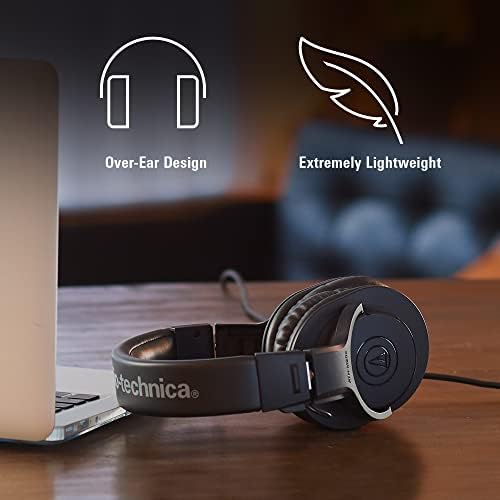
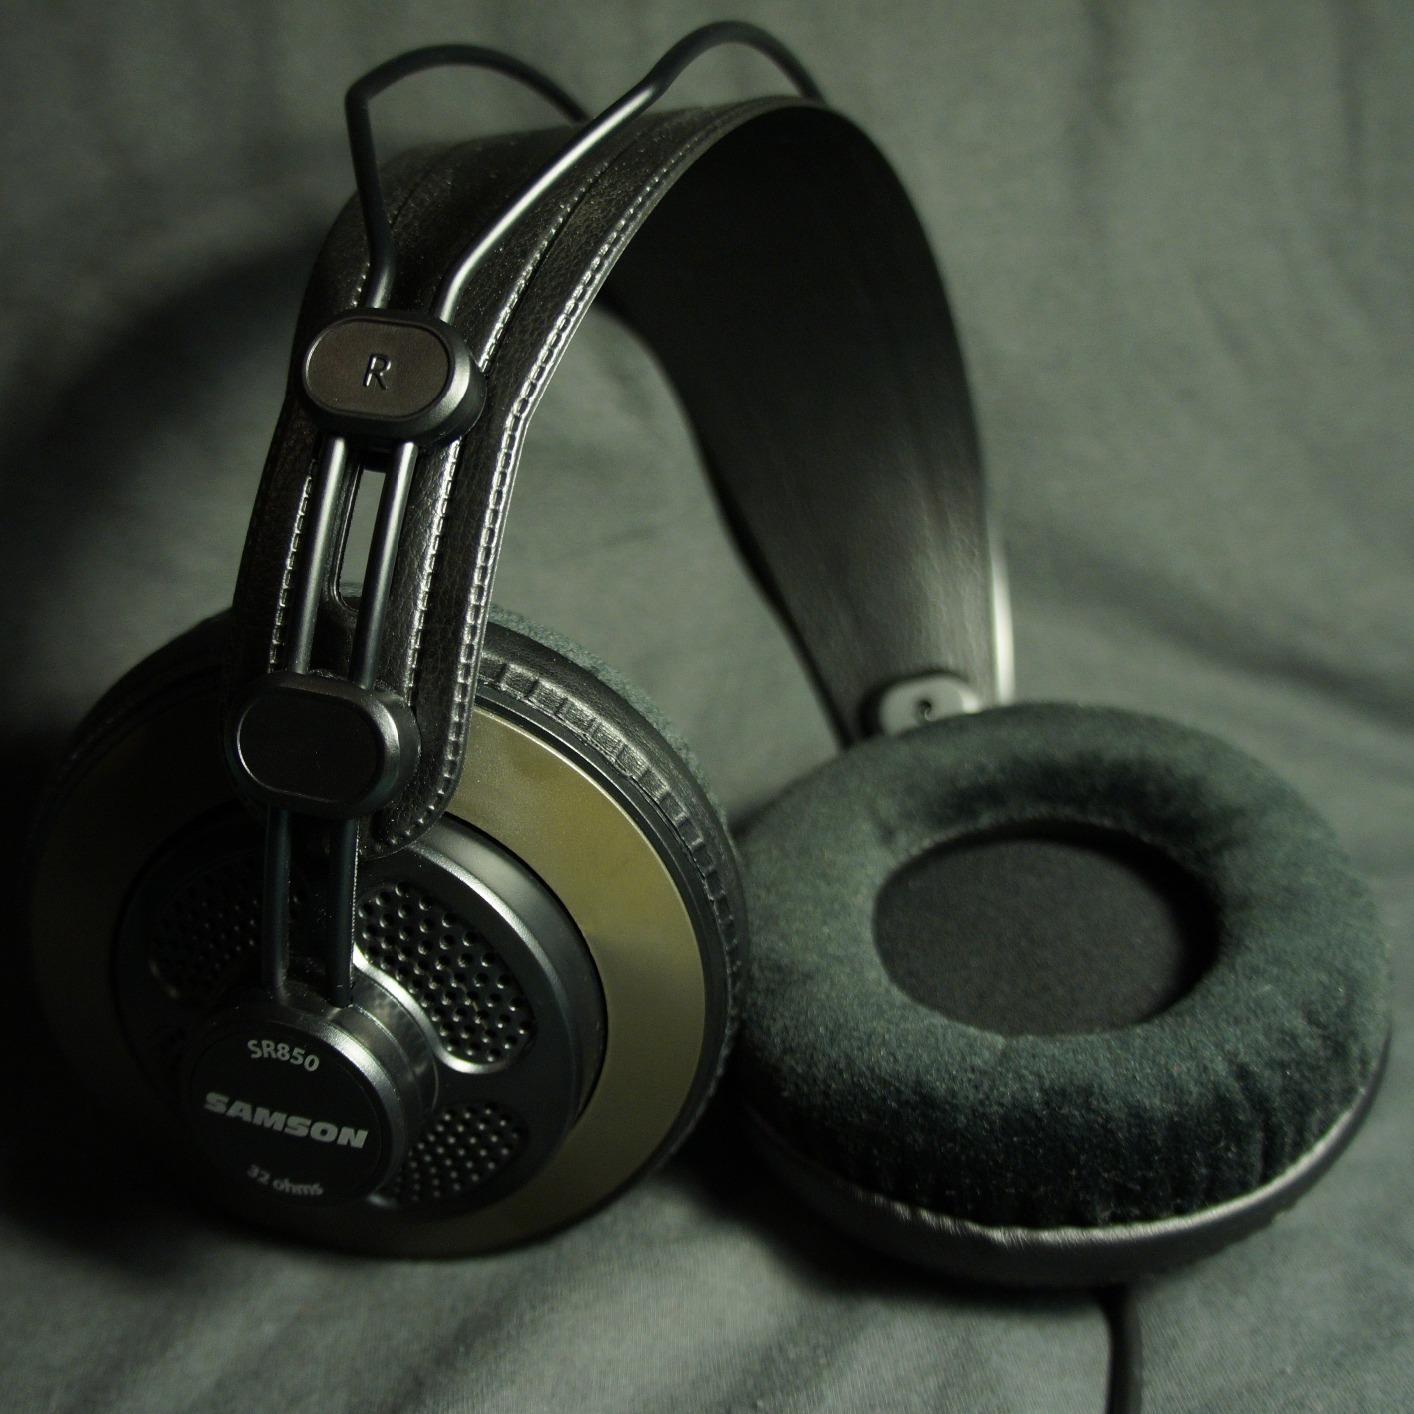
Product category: headphones
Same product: no